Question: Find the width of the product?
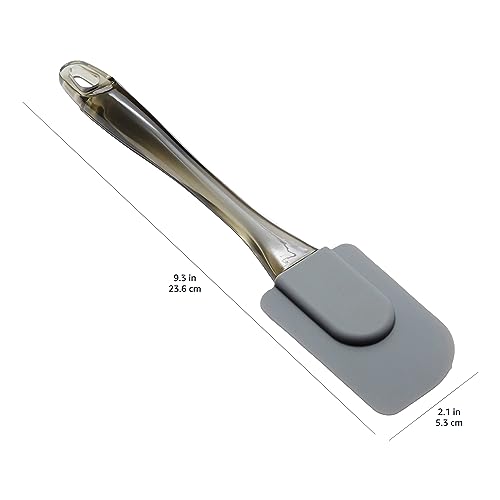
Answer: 5.3 centimetre